Vallourec

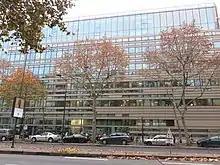
Former Vallourec head office : 12, rue de la Verrerie, Meudon, France

Before moving the HQ to Meudon to save on rent the head office was in a six floor, facility in Boulogne-Billancourt. It moved there in May 2007 and left in August 2021. It included a interior green space.